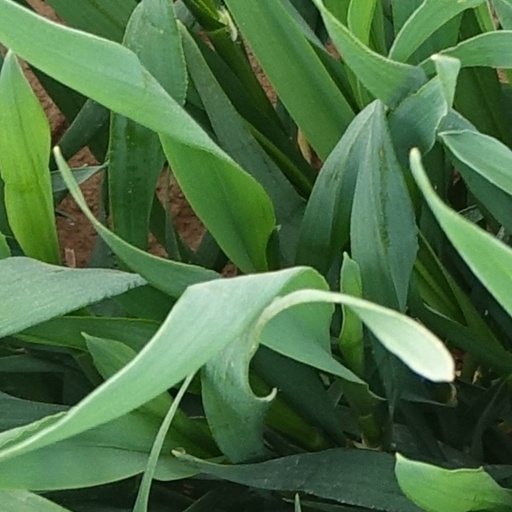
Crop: wheat